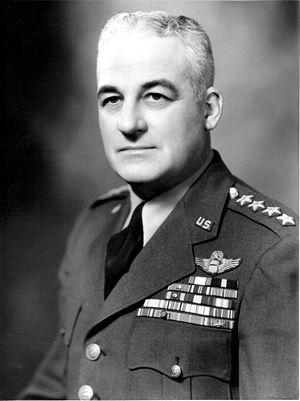
Le Vice Chief of Staff of the United States Air Force est le deuxième officier le plus gradé de l'armée de l'air américaine. En cas d'absence ou d'empêchement du chef d'état-major de l'armée de l'air, le VCSAF assume les tâches et responsabilités du CSAF. Le VCSAF peut également exercer d'autres fonctions que lui confient le Secrétaire à la défense, le Secrétaire à l'US Air Force ou le CSAF. Le VCSAF est nommé par le président des États-Unis et doit être confirmé par un vote à la majorité du Sénat. En vertu de la loi, le VCSAF est nommé général quatre étoiles.